City of Salford

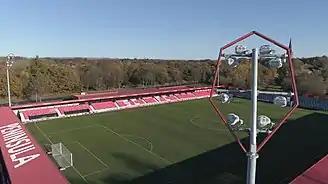
Salford City Football Club stadium, Peninsula Stadium on Moor Lane, Salford. The spire of the cathedral is partly visible.

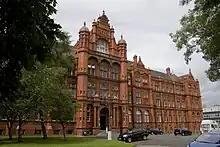
Established in 1967, the University of Salford is one of four universities in Greater Manchester and has approximately 19,000 students.

Salford Museum and Art Gallery is situated in Peel Park. Opened in 1850, the institution is devoted to the history of Salford and Victorian art and architecture. The Salford collection includes works by artists such as Christian Ludwig Bokelmann, Charles Landseer and Thomas Henry Illidge, and ceramics from Pilkington's Lancastrian Pottery & Tiles. Its extensive collection of artworks by the Salford-born painter L. S. Lowry was transferred to The Lowry in 2000. The museum also contains an indoor re-creation of a typical Victorian street, Lark Hill Place, which was built in 1957 using shop fronts that had been saved from demolition.